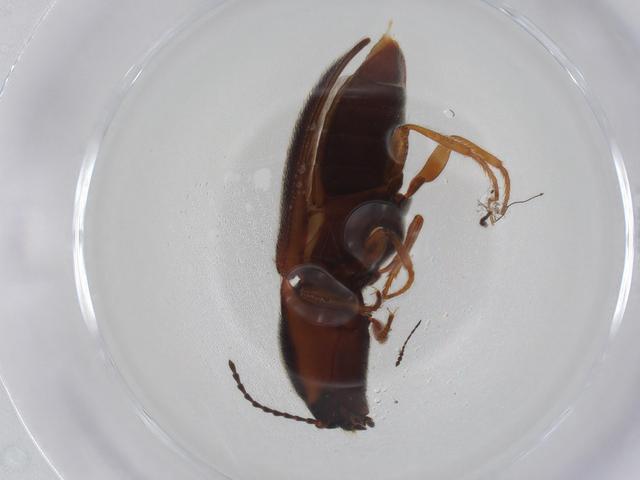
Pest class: clickbeetles_wireworms